SS Stratheden

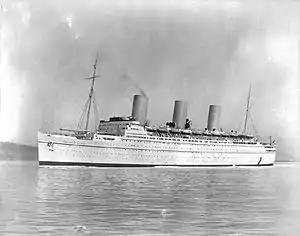
was the largest troop ship in Convoy WS 2, in which "Stratheden" sailed from Liverpool to the Indian Ocean in 1940

"Stratheden"s pre-war service alternated seasonally between scheduled liner services and holiday cruises. Her scheduled liner route was between Tilbury in England and Brisbane in Queensland via the Straits of Gibraltar, Suez Canal, Bombay, Colombo, Fremantle, Adelaide, Melbourne and Sydney. She left Tilbury on her maiden voyage to Brisbane on Christmas Eve, 24 December 1937.